Execution of Tangaraju Suppiah

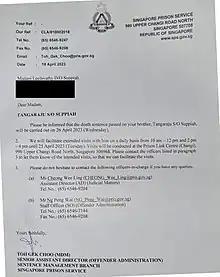
The execution notice that was delivered to Tangaraju Suppiah's sister at her home address in Singapore, to inform her of his upcoming execution & final visiting times for his family

On 19 April 2023, Tangaraju's sister received her brother's execution notice, in which the representatives of the Singapore Prison Service informed her that Tangaraju, then 46 years old, was scheduled to hang on 26 April 2023, exactly a week later. Tangaraju's death warrant was the first to issued in the year 2023.